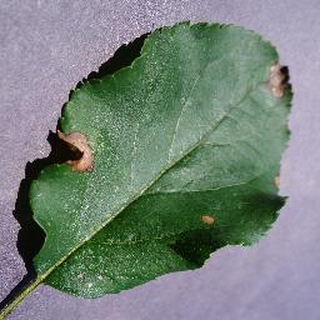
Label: apple_black_rot